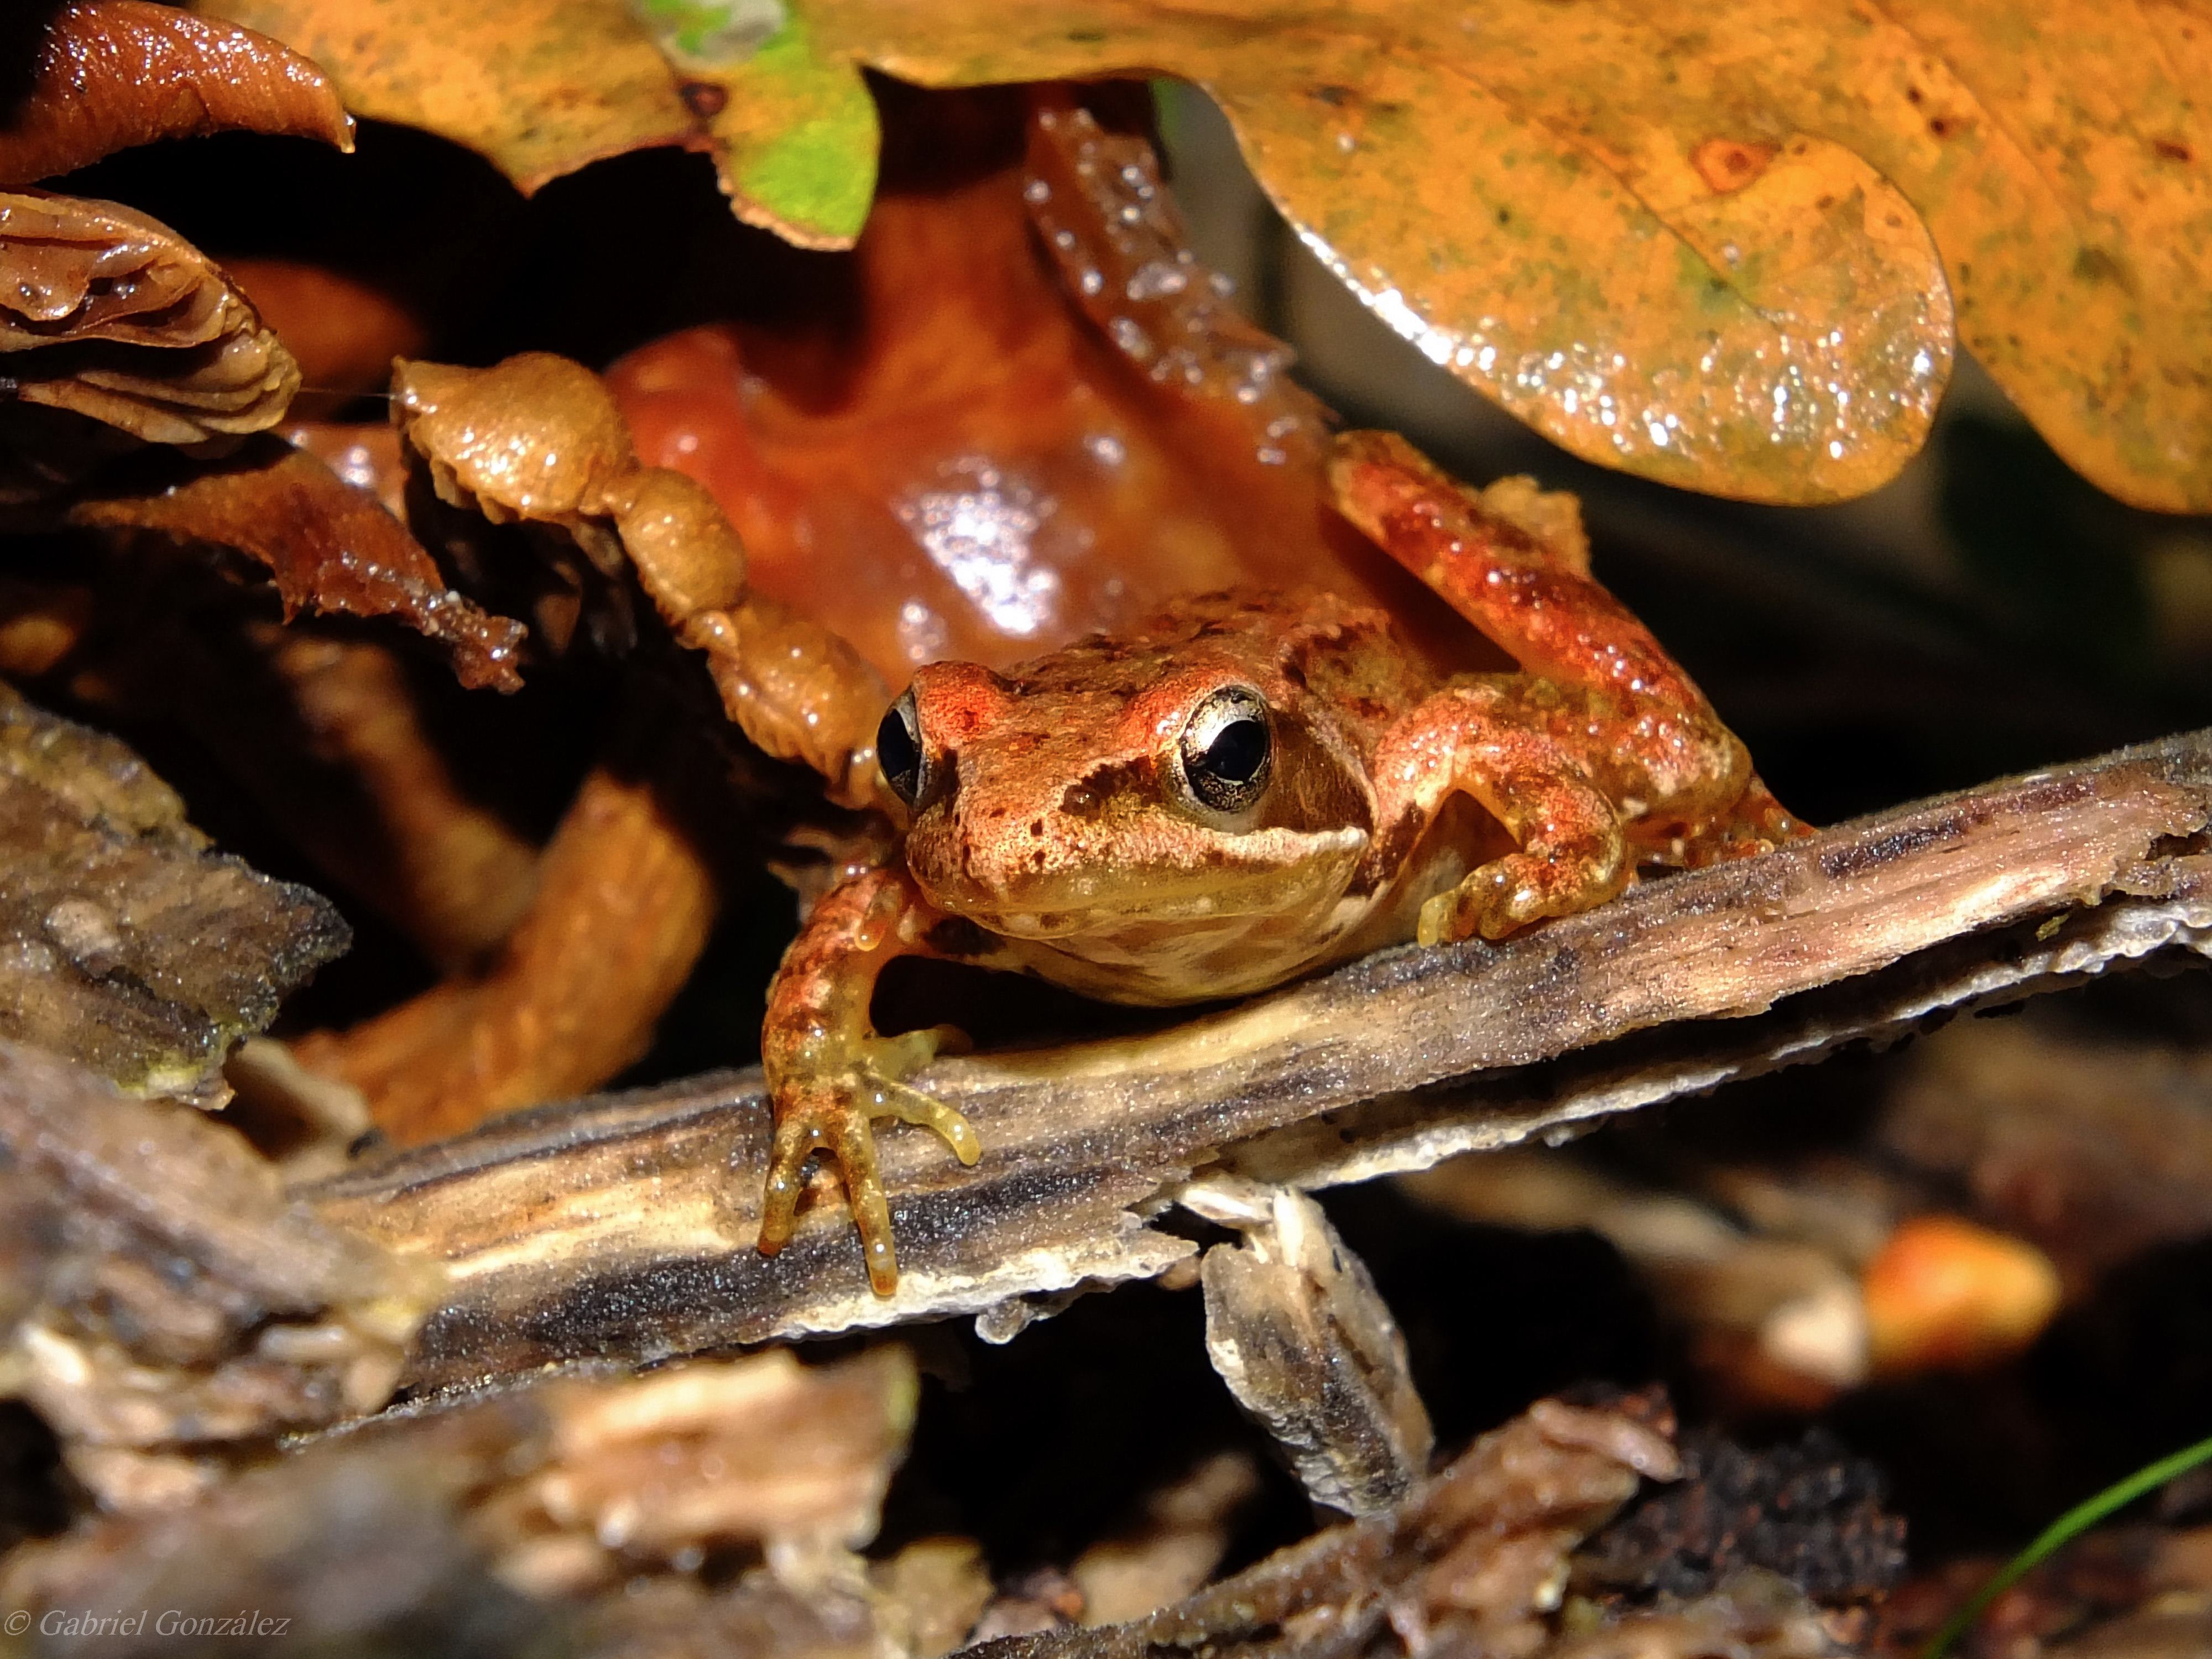
nature, wildlife, macro, frog, toad, amphibian, fauna, tree frog, animals, vertebrate, newt, naturaleza, galicia, espana, rana, ggl1, gaby1, xovesphoto, animales, gphoto, caldasdereis, fujifilmxs1, macro photography, caldasdereisgaliciaespa a, ranidae, salamandridae